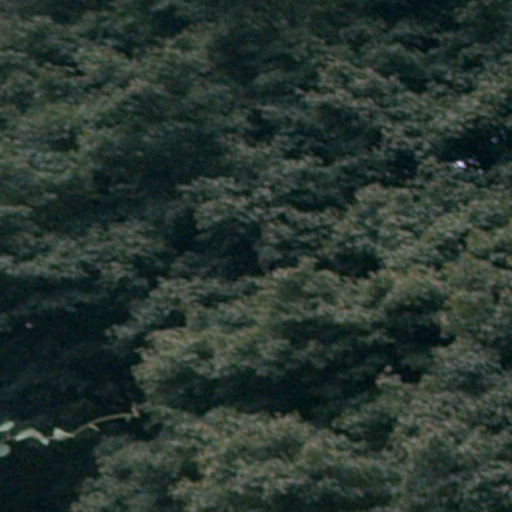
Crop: cassava